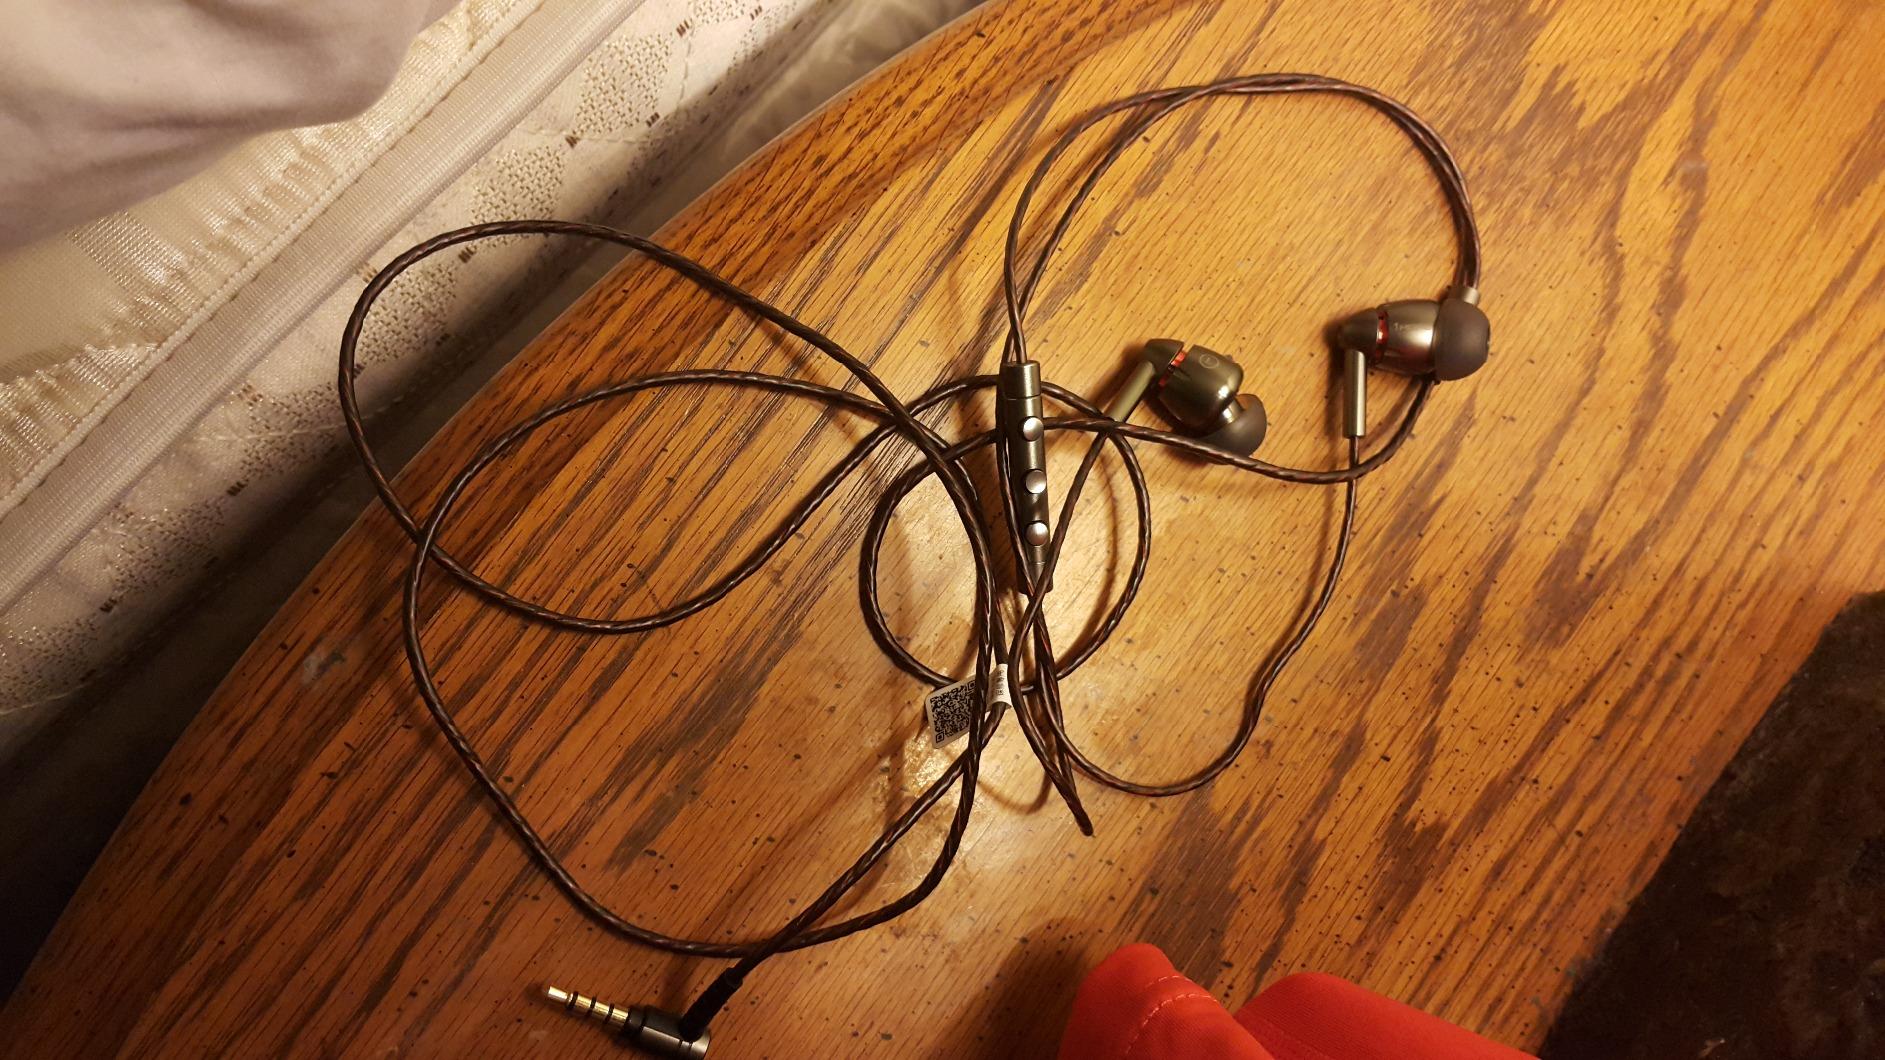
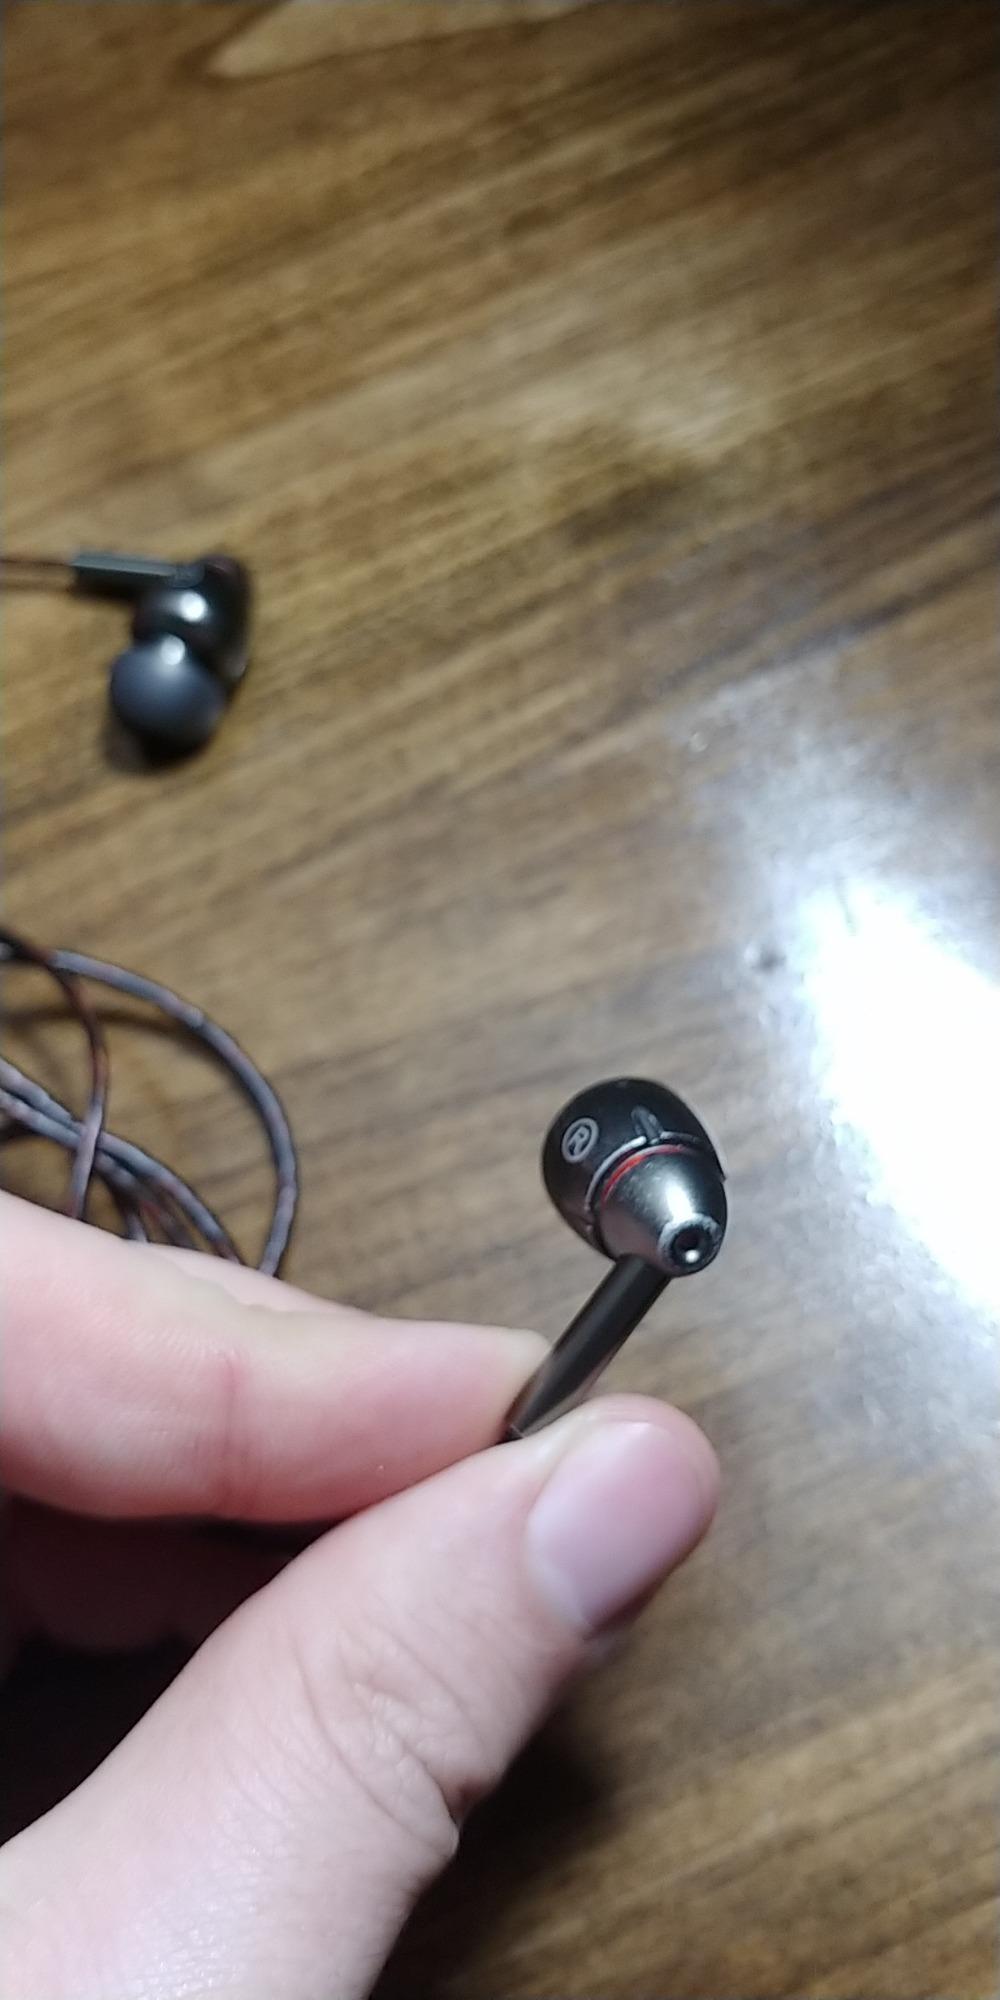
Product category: headphones
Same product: yes